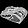
Label: Bag